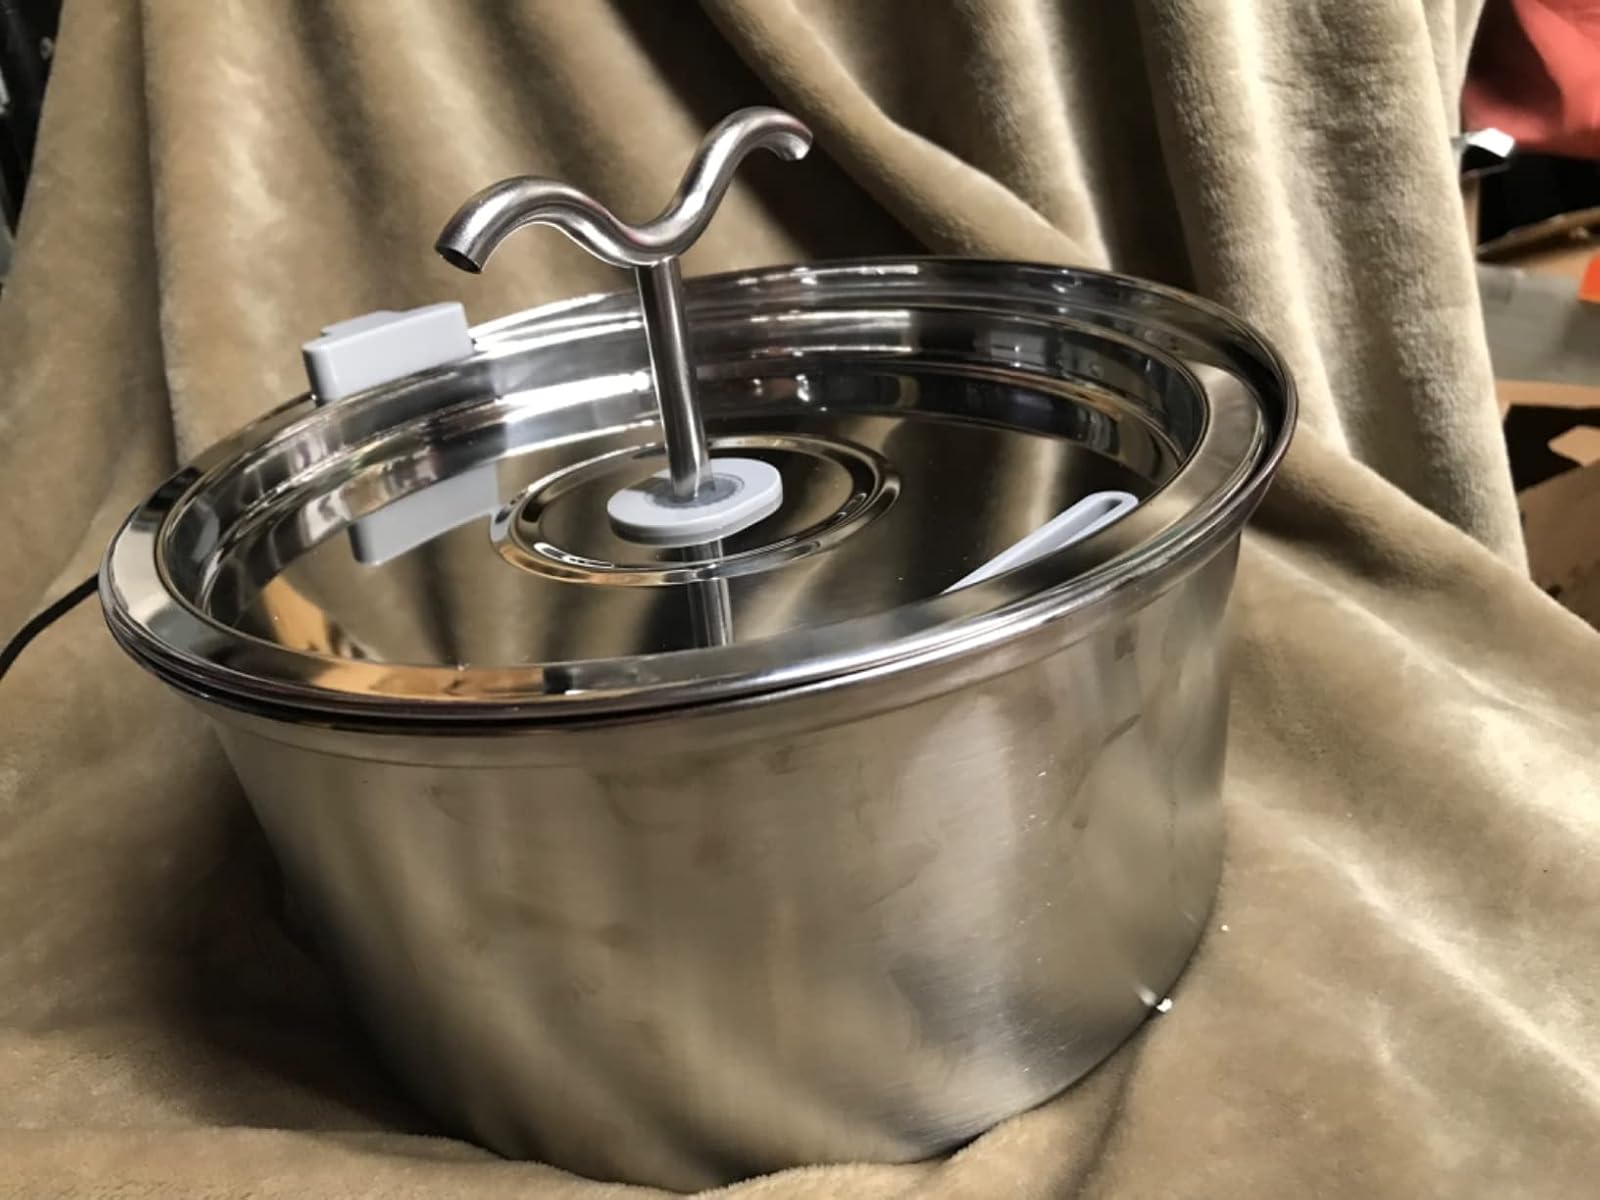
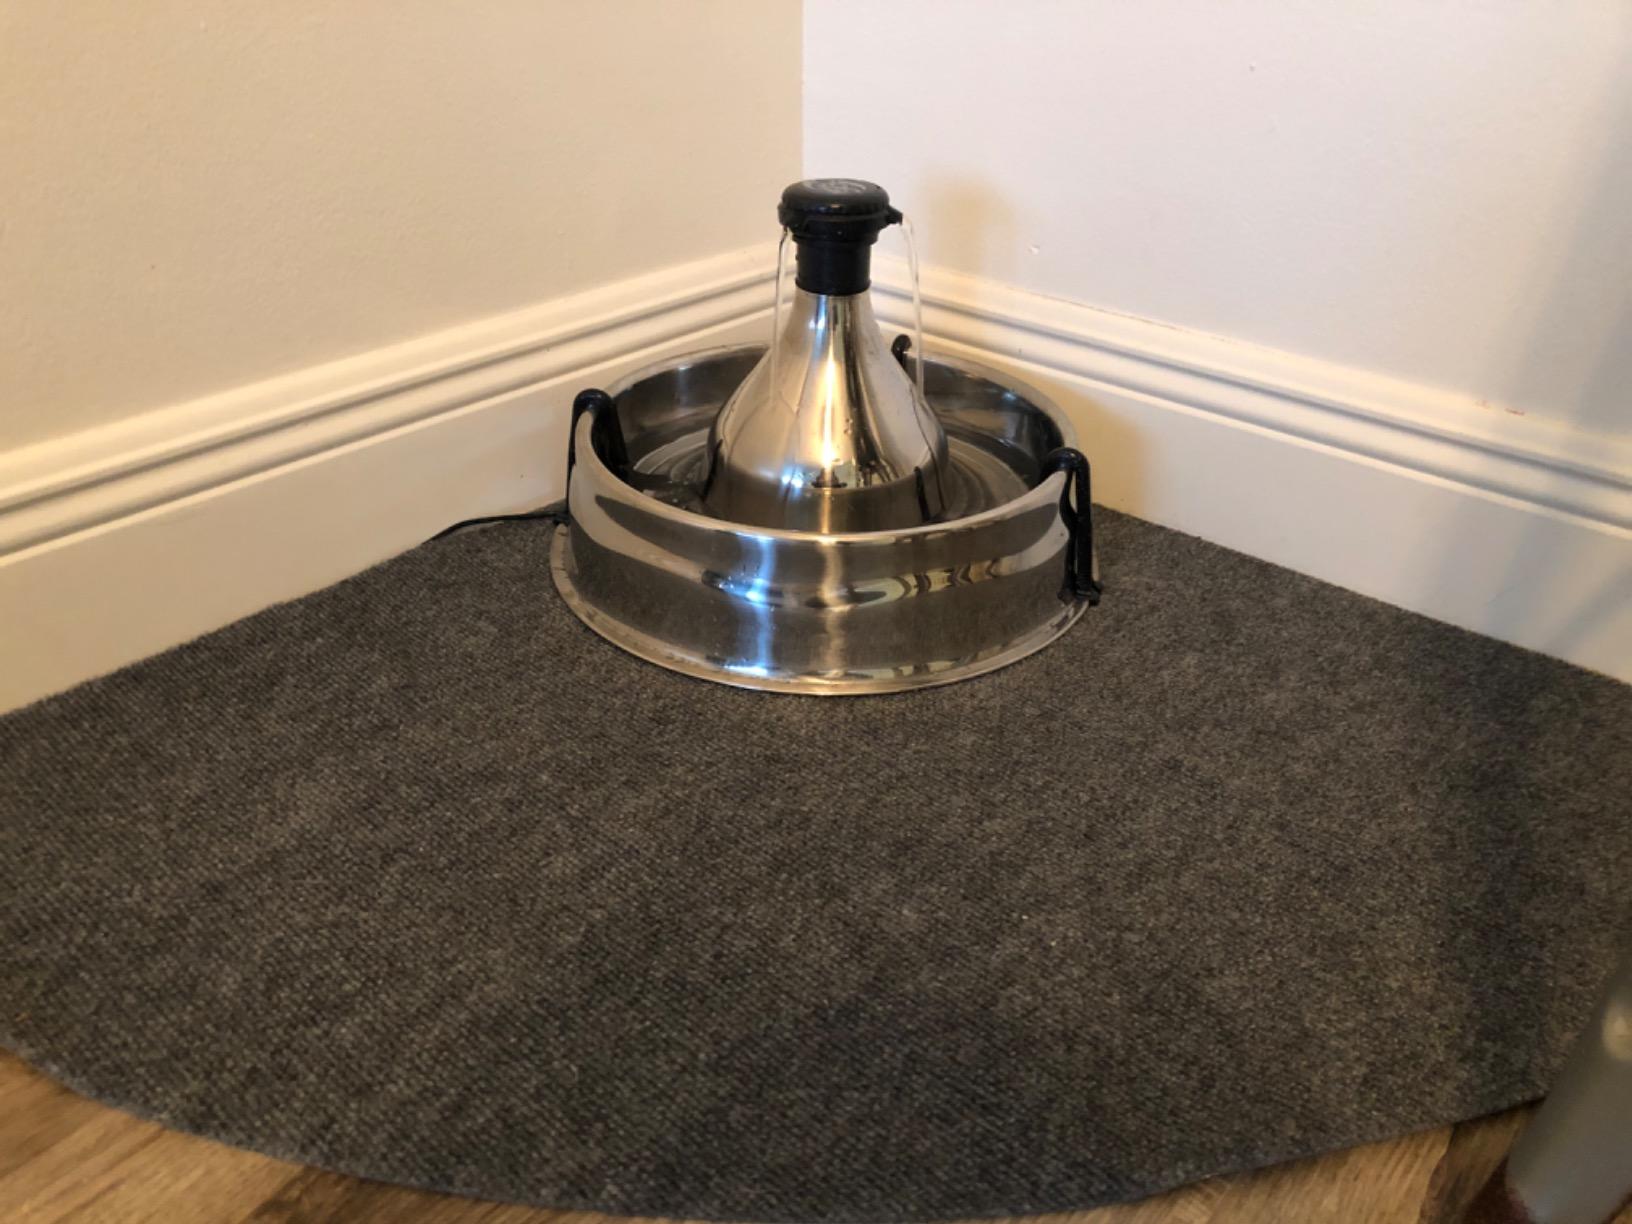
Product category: items_bowl
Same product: no